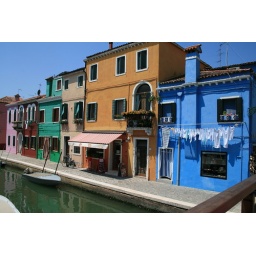
i would love to know who lives in that blue little house